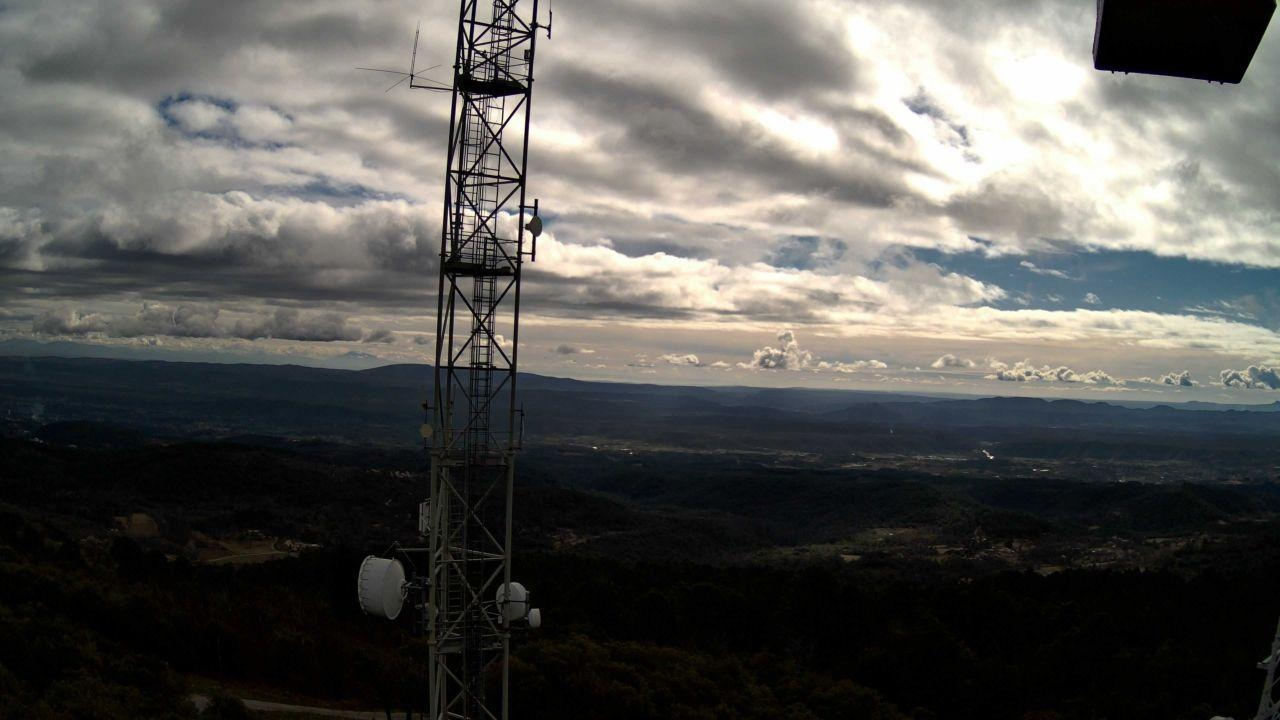
Fire: no
Smoke: yes